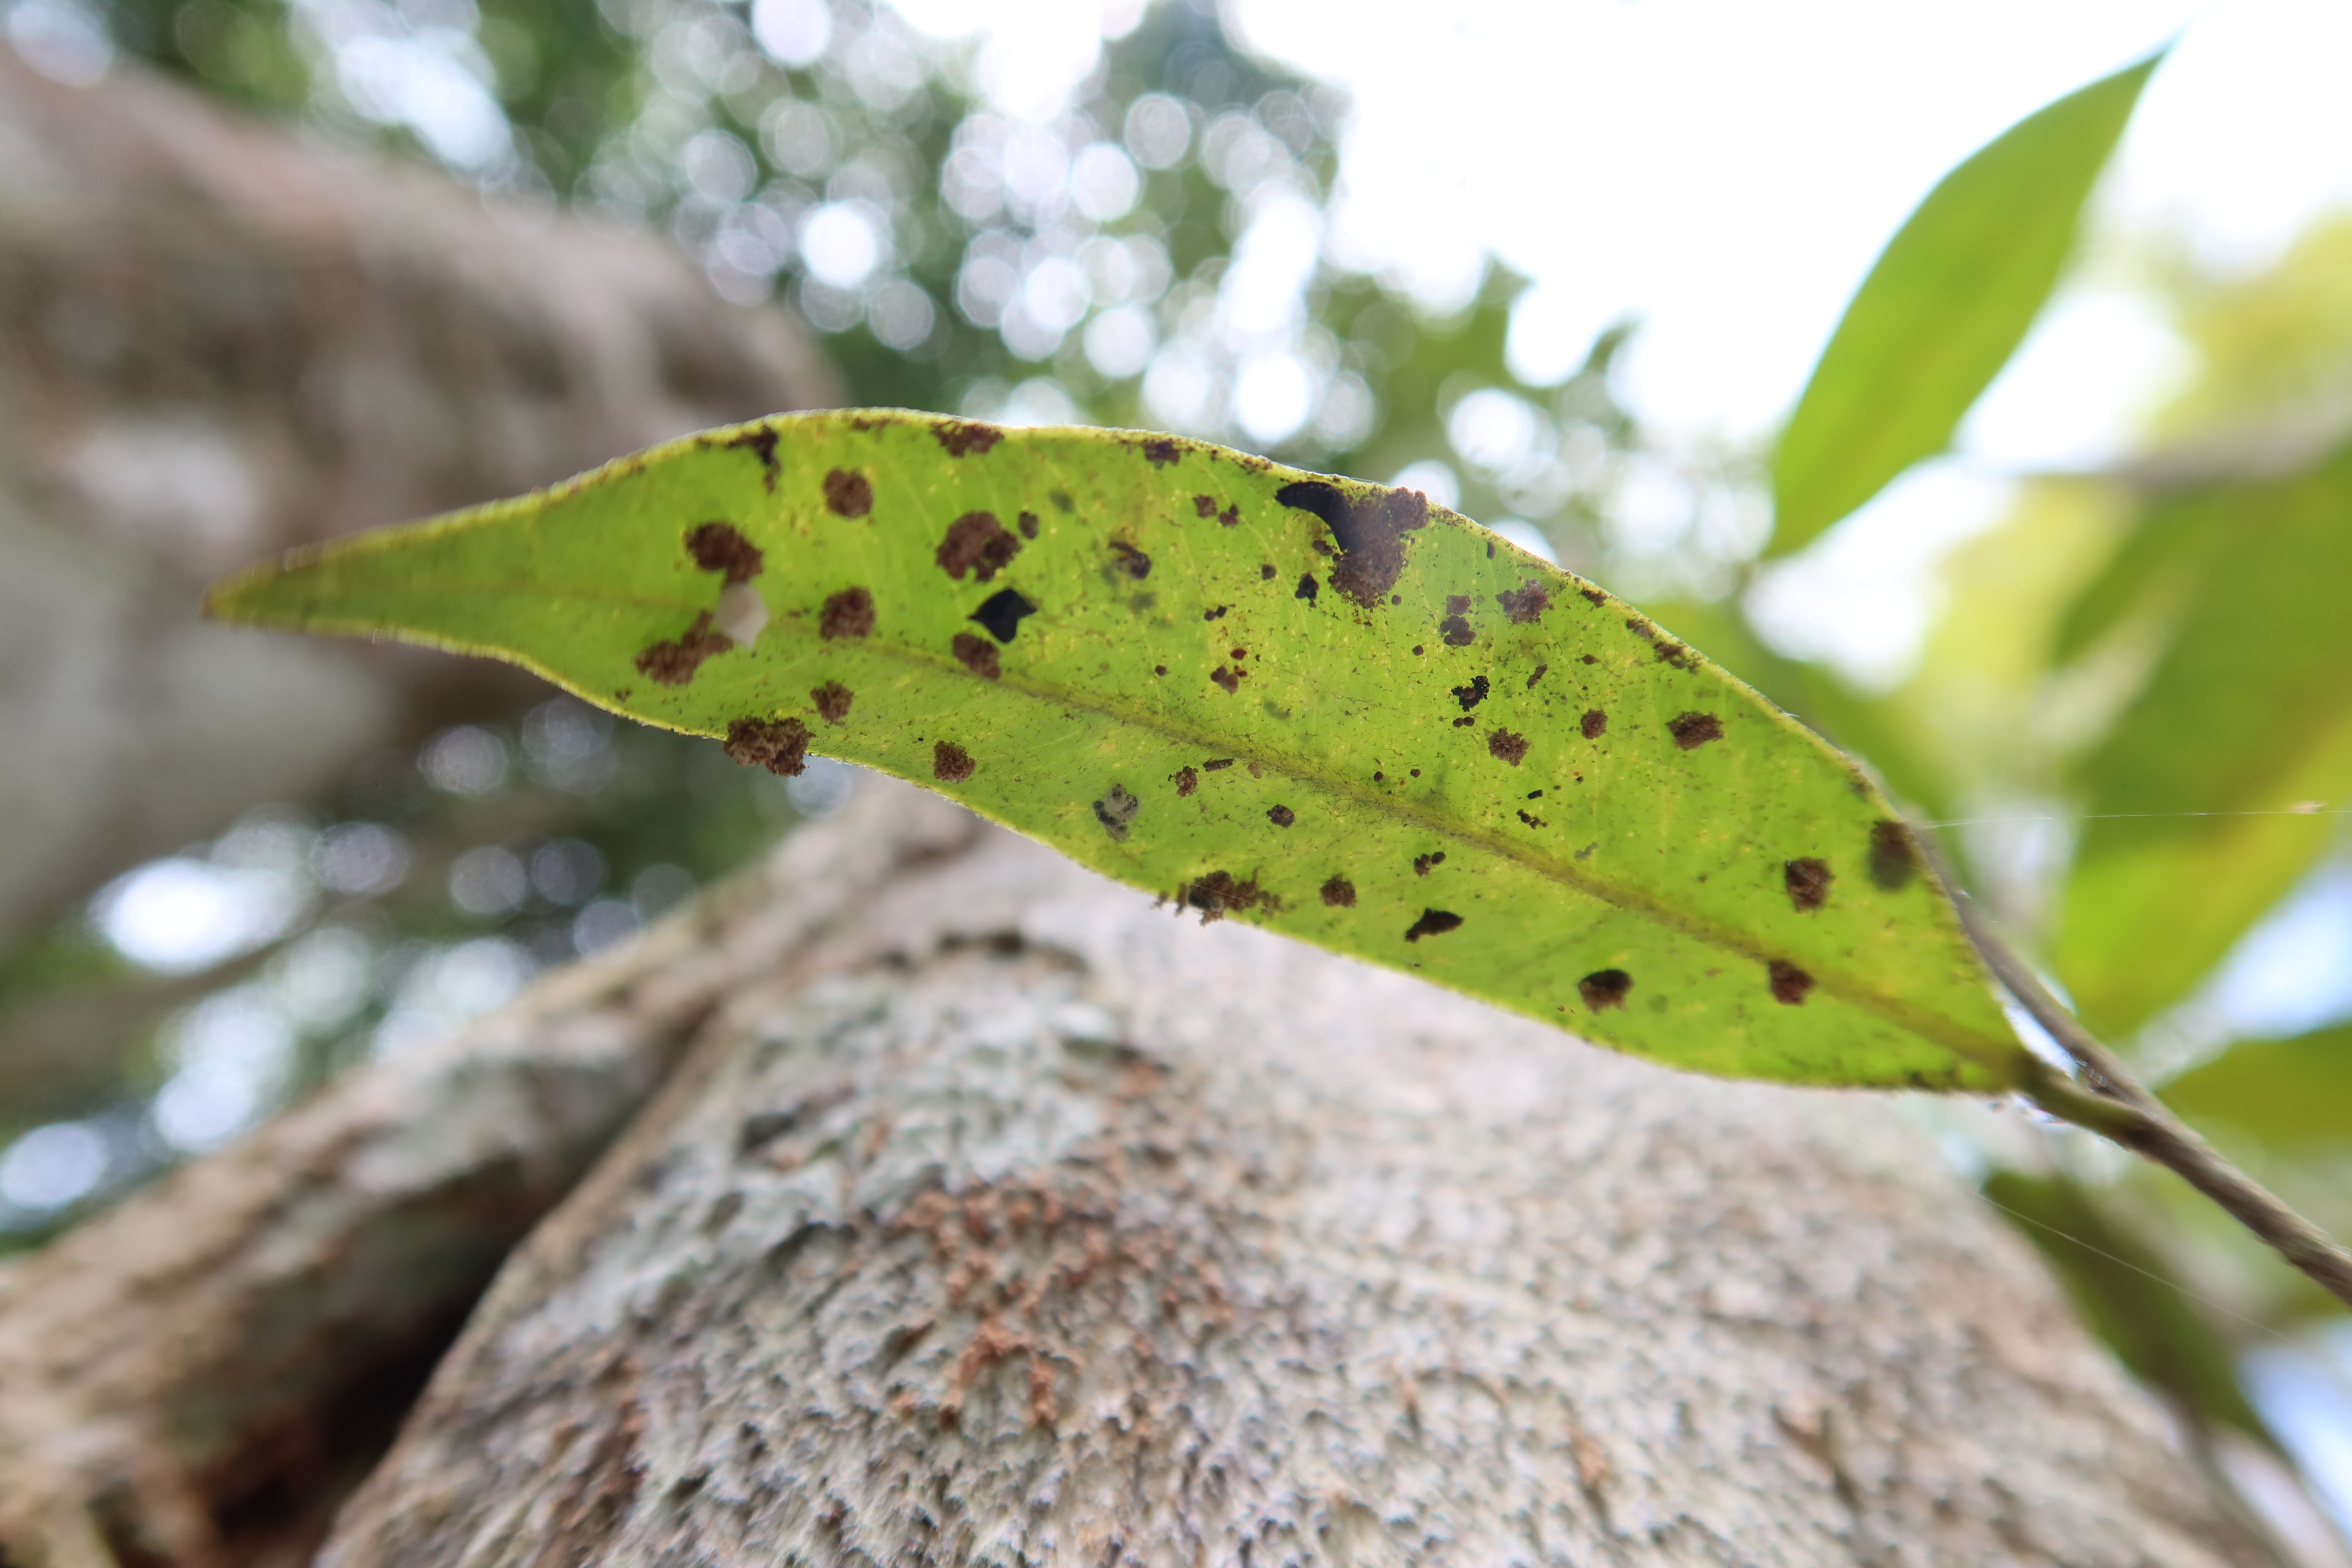
Label: Flea Beetles